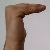
The image shows a hand gesture representing a space in Indian Sign Language.